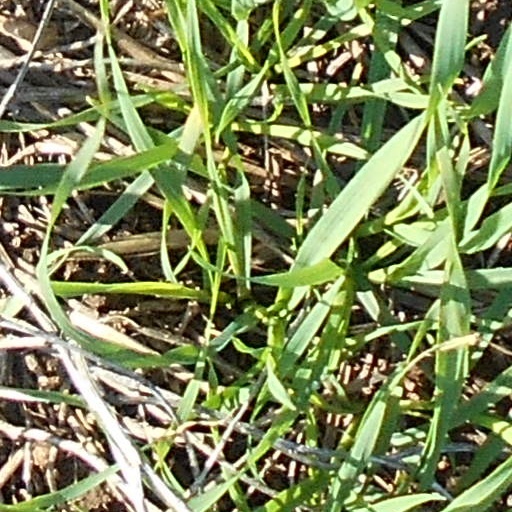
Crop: wheat